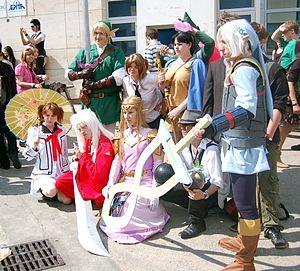
Convention de l'animation de l'EPITA 2009 - Cosplay